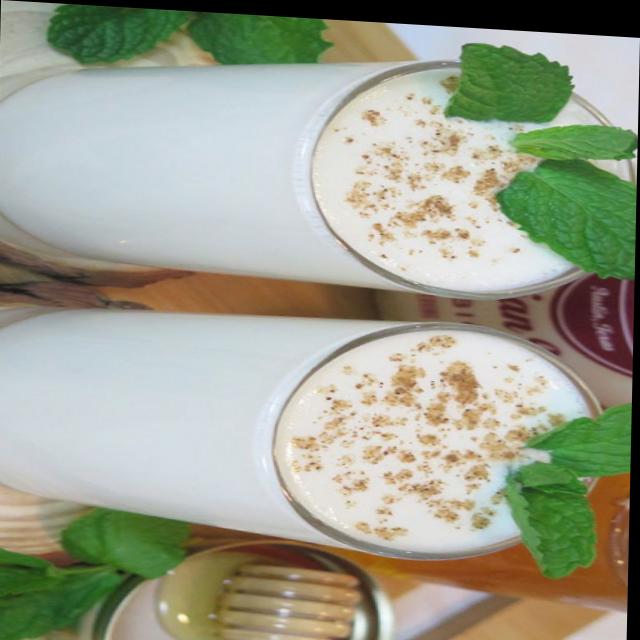
Dish: lassi